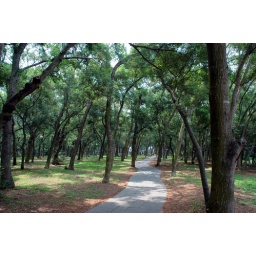
A tree path in our school's north side. We call it &amp;quot;The forest of yearning&amp;quot;.